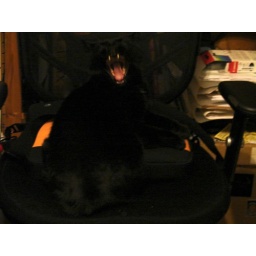
Mao in computer chair